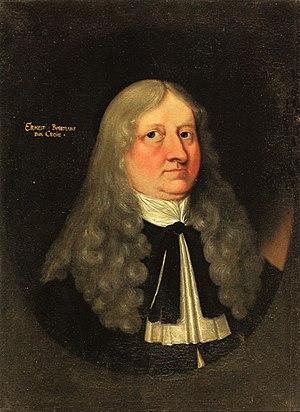
Ernest-Bogislaw de Croÿ polonais : Bogusław; allemand : Bogislaw, né le 26 août 1620 à Fénétrange; † 6 février 1684 à Kœnigsberg fut évêque protestant de Cammin, et gouverneur de Poméranie occidentale et de Prusse pour le compte du margrave de Brandebourg. C'était un neveu de Bogusław XIV de Poméranie, dernier duc de Poméranie et héritier des possessions personnelles de la lignée des ducs de la maison des Griffons. Il était aussi Comte de Fontenoy.